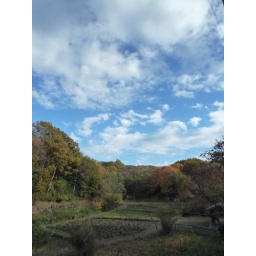
The sky in blue